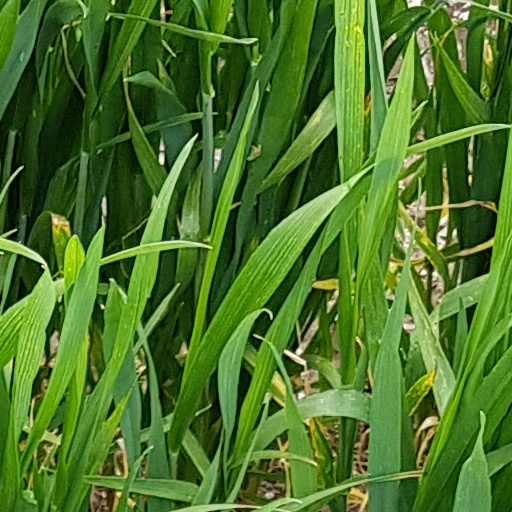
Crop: wheat